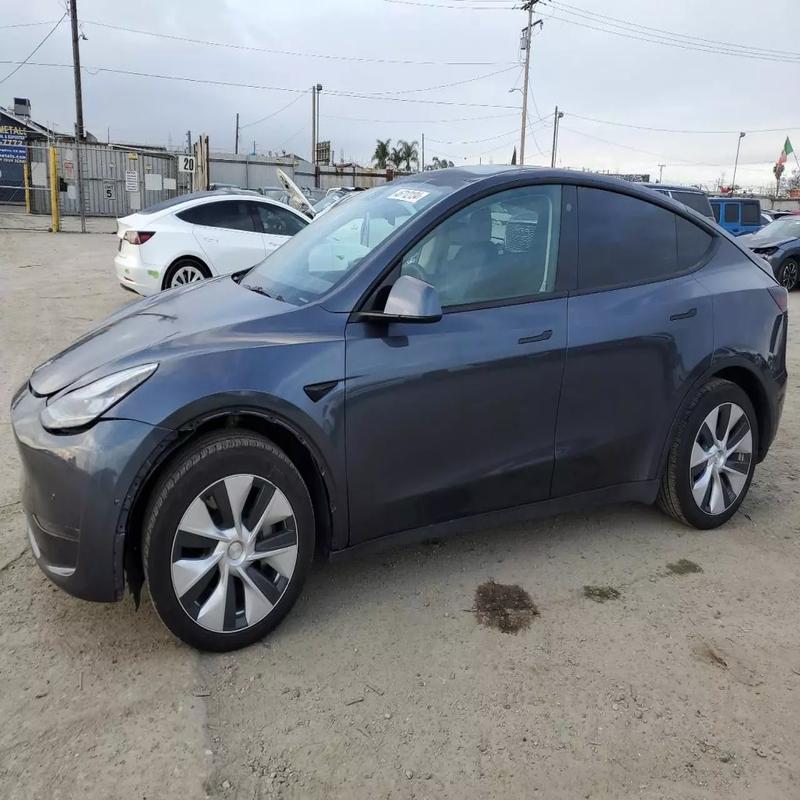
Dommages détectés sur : pare-choc avant, aile avant gauche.
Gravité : mineur